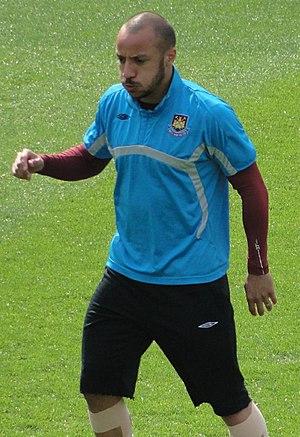
La saison 2005-2006 des Girondins de Bordeaux est la 14ᵉ saison consécutive du club en première division du championnat de France, et la 58ᵉ au sein de l'élite du football français.